Answer in natural language. Considering the relative positions, where is DeskLamp with respect to Doorway? Choose between the following options: left or right
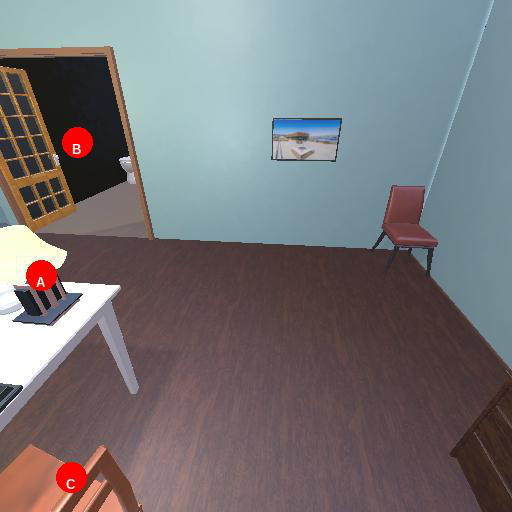
<answer>right</answer>